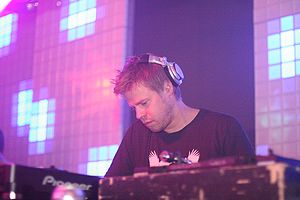
Ferry Corsten
Ferry Corsten i Toronto
Ferry Corsten, også kendt som System F, er blandt de mest kendte DJ's inde for trance-genren. Han var pr. 2010 nummer 7 på den brugerbestemte liste over verdens bedste DJ's fra DJ Magazine.